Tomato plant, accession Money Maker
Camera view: tilt-top (135 deg); turntable rotation: 330 degrees
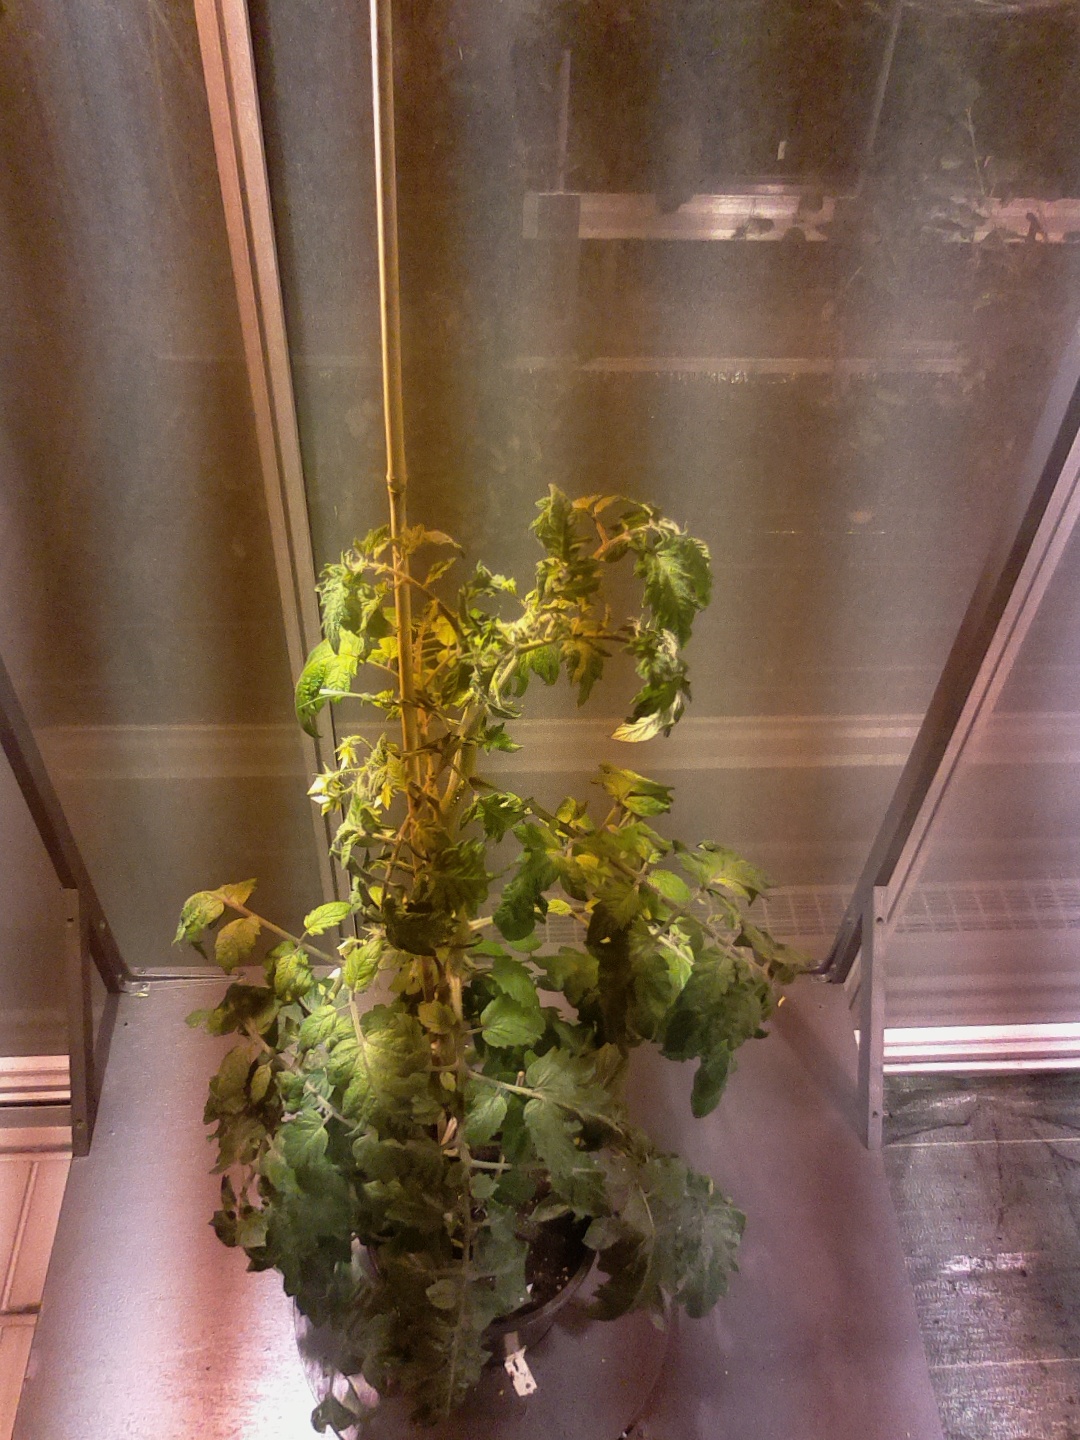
BBCH growth stage 69: End of flowering, 90%-100% of flowers open, more petals falling